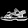
Label: Sandal